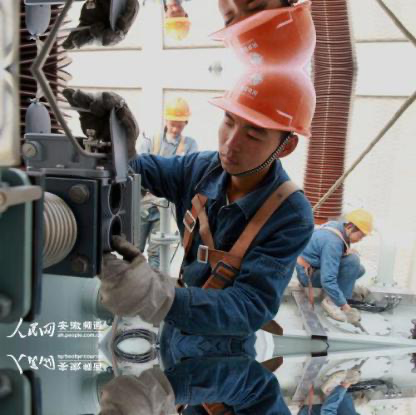
Objects in the image:
label: helmet
label: helmet
label: helmet
label: helmet
label: helmet